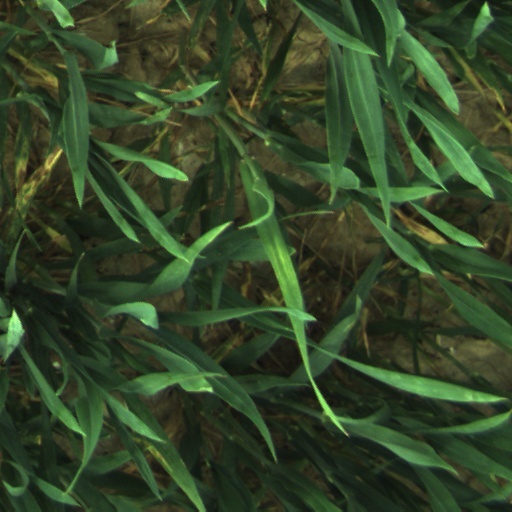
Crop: wheat